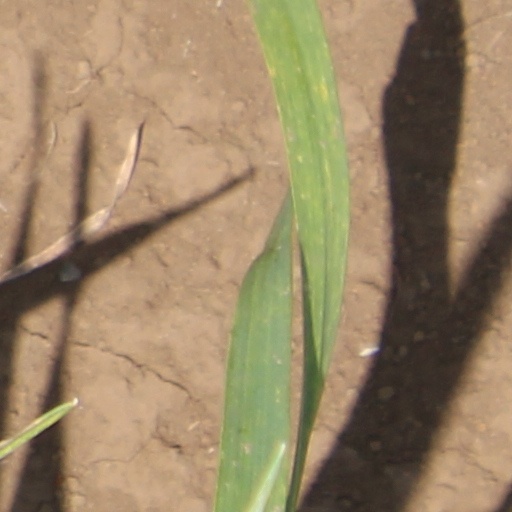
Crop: wheat